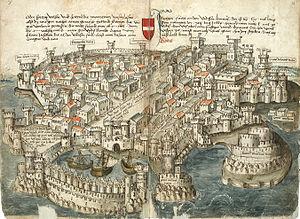
La francocratie, aussi connu sous le nom de latinocratie et, pour les domaines vénitiens, vénétocratie, est le terme utilisé pour désigner la période de l'histoire de la Grèce durant laquelle un certain nombre d'États latins d'Orient, principalement français, italiens ou catalans, se sont établis sur des territoires de l'Empire byzantin fragmenté en divers États grecs à la suite de la quatrième croisade.